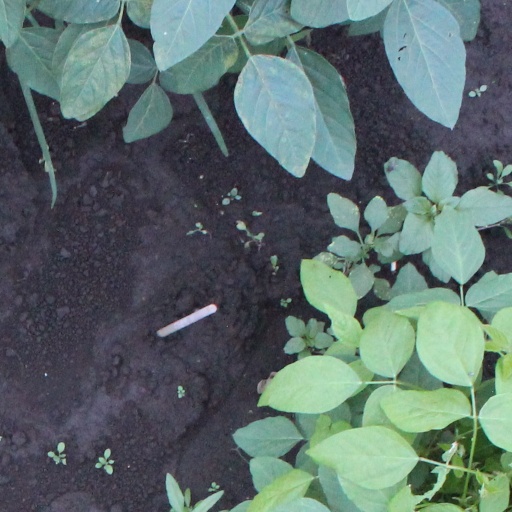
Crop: soybean